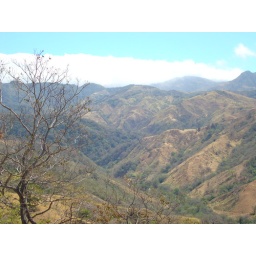
From the window of the bus in Costa Rica